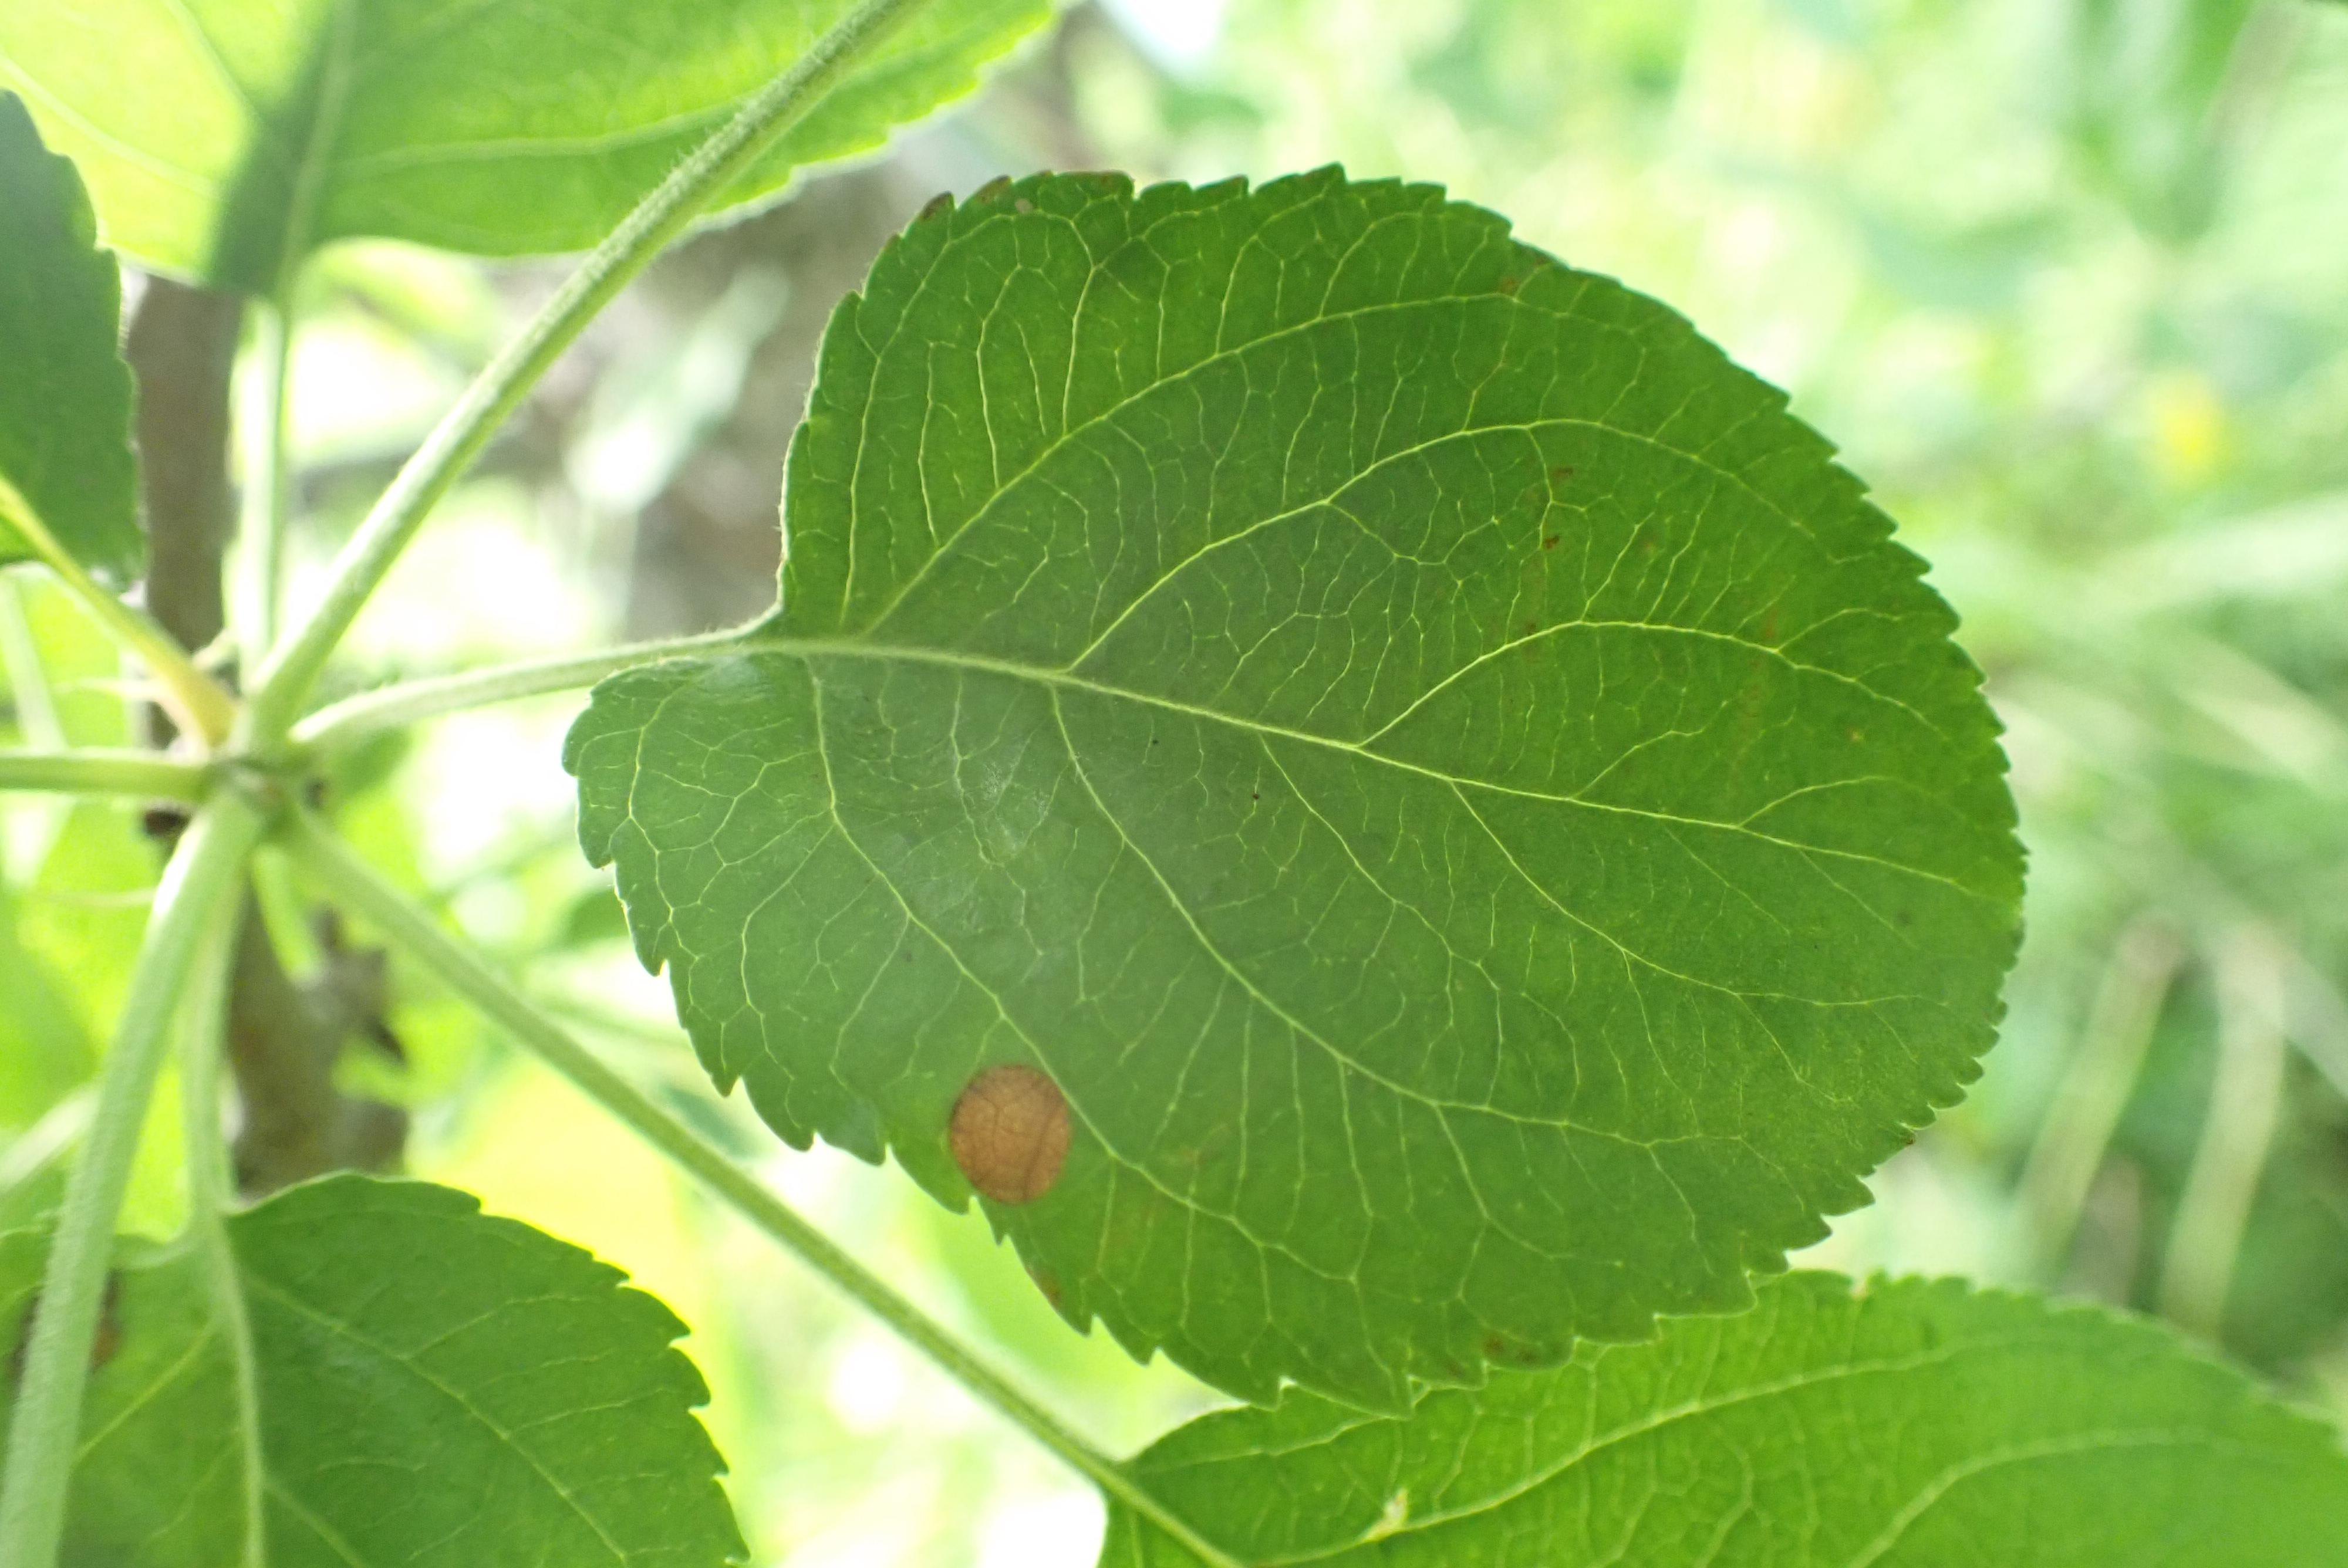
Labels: frog_eye_leaf_spot